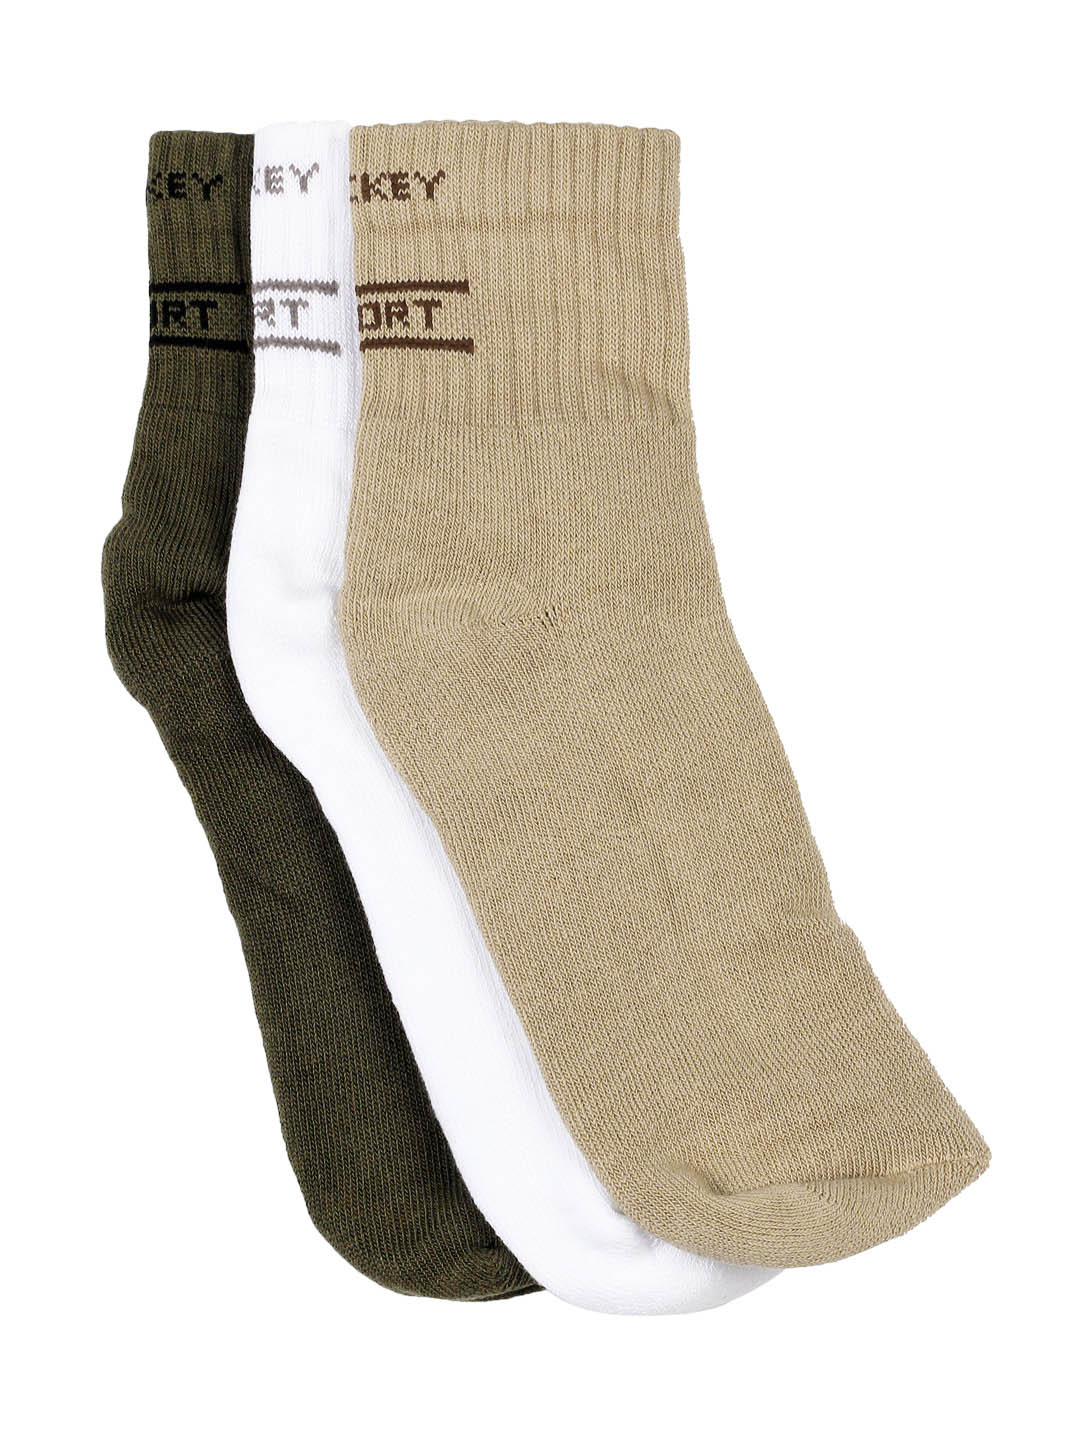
Jockey LCESCBRA Men Pack of 3 Socks 2004
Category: Accessories / Socks / Socks
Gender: Men
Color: White
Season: Summer 2016
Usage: Sports